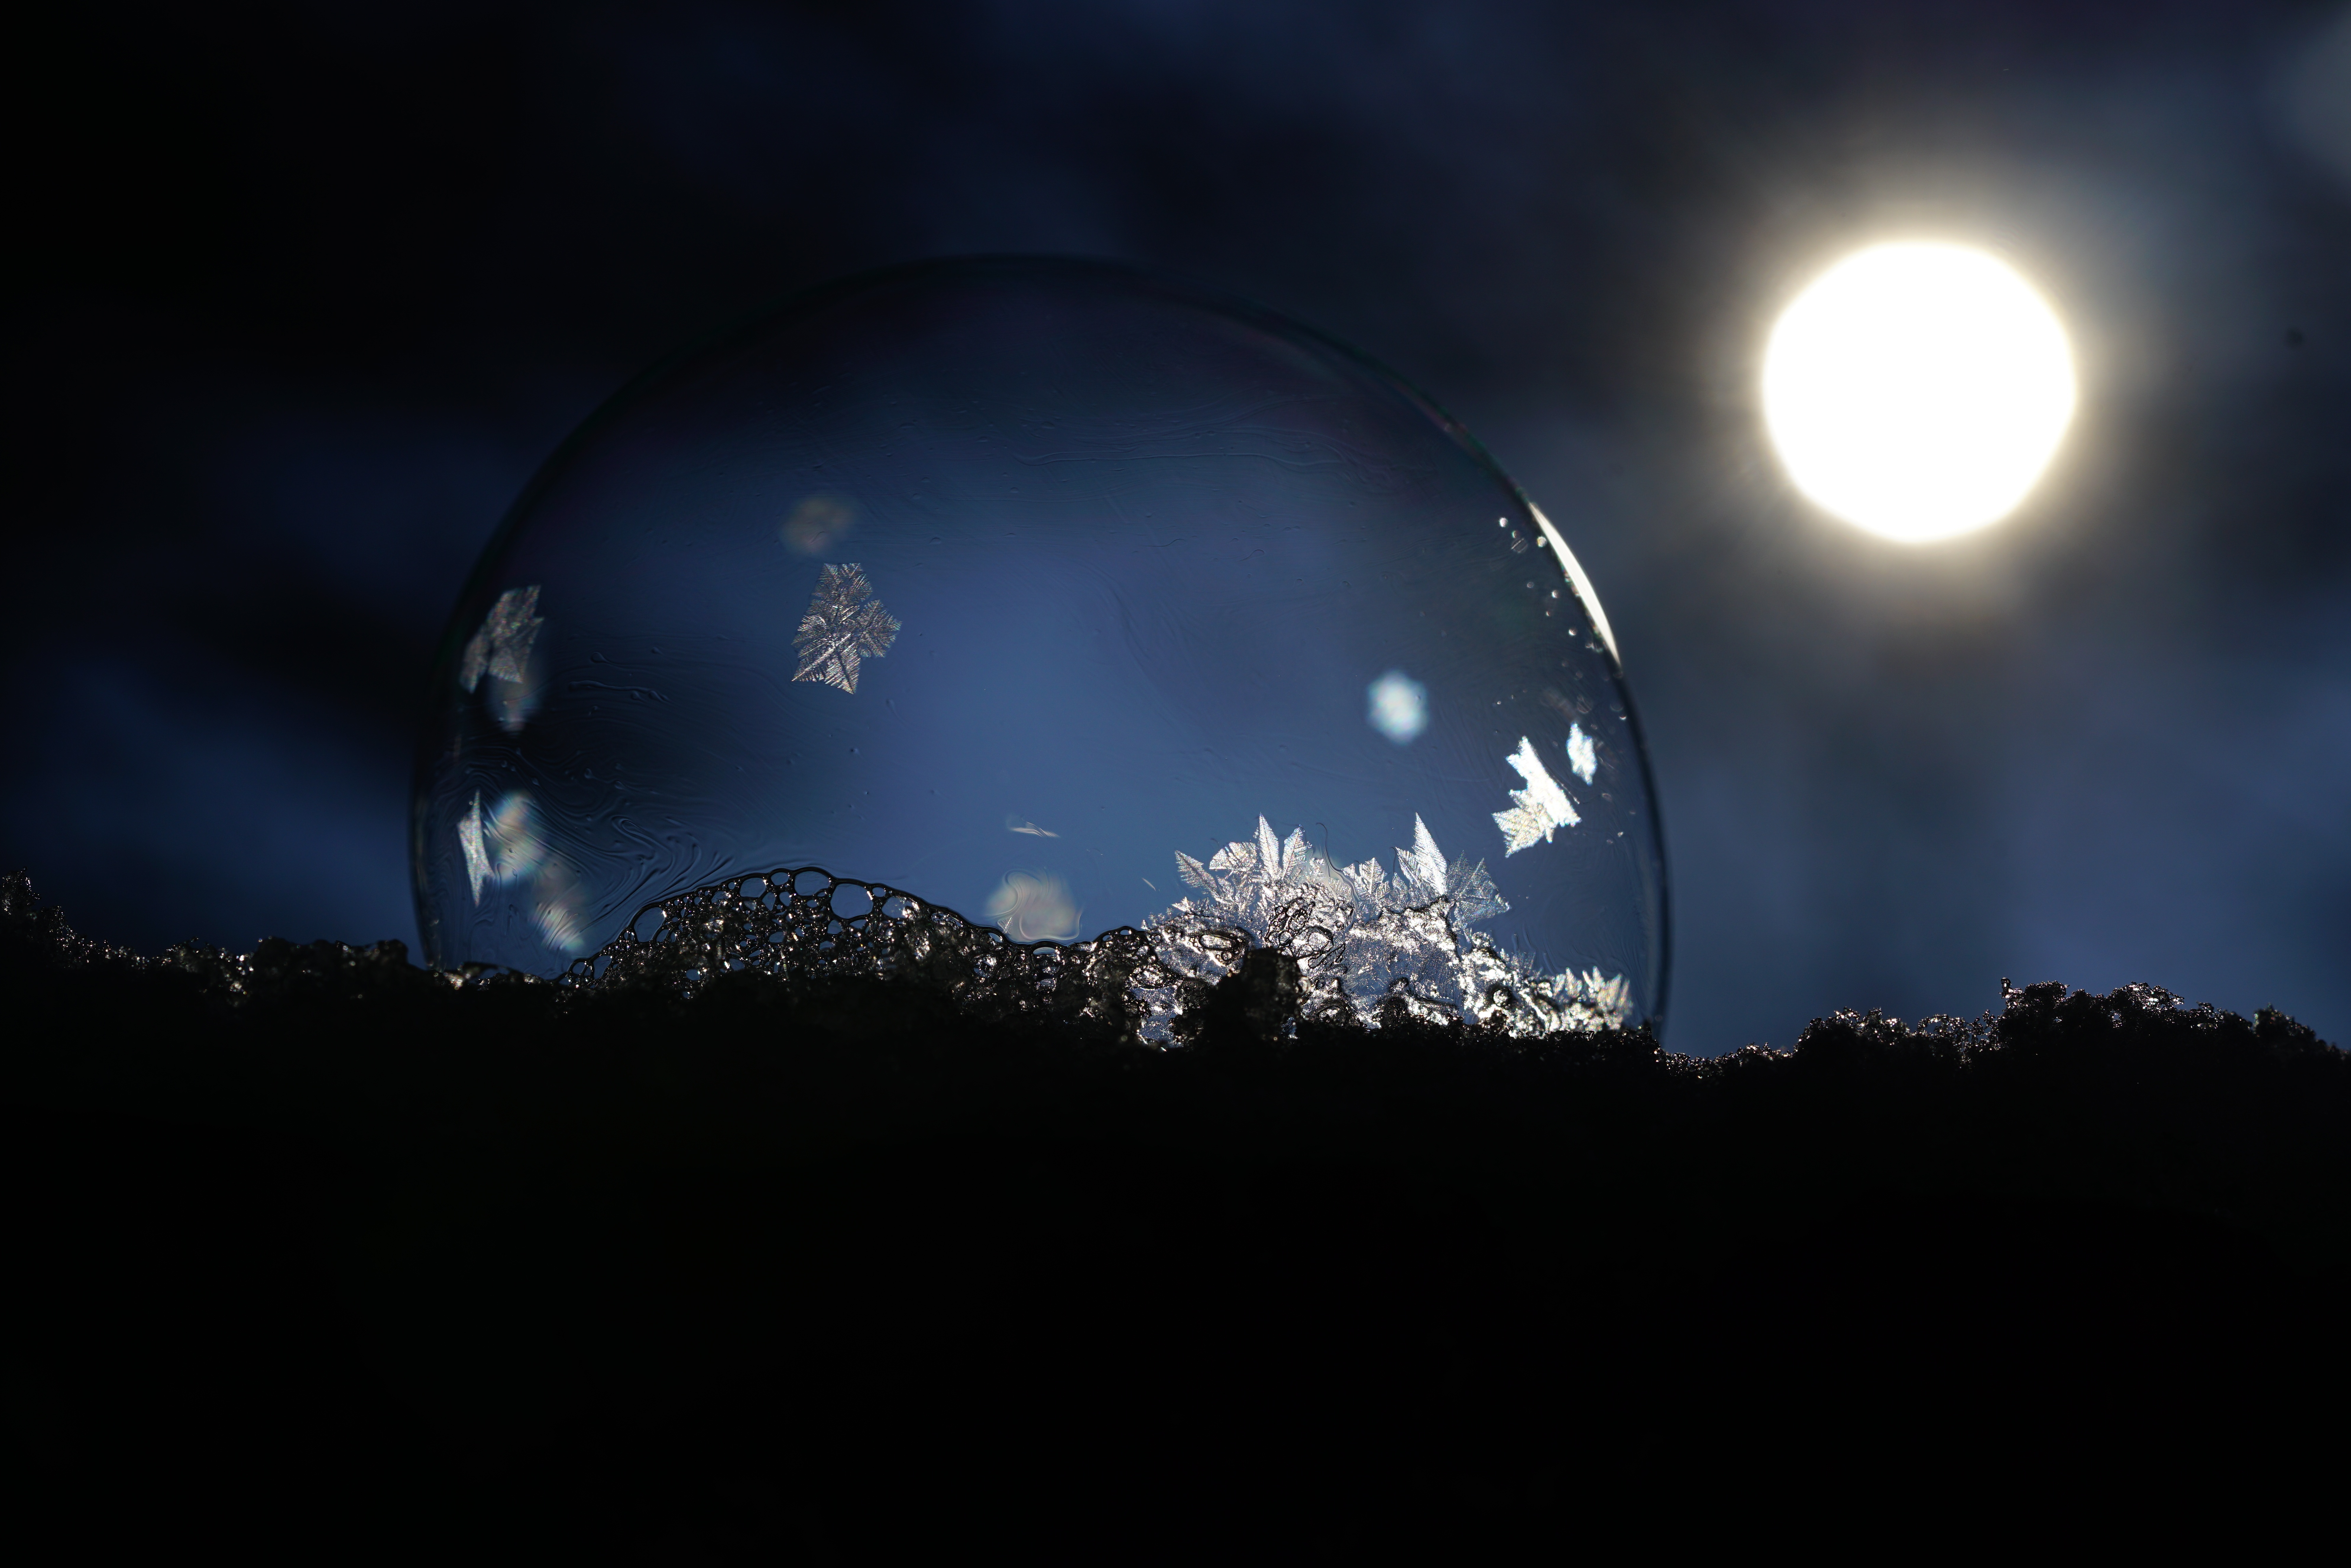
nature, cold, winter, light, cloud, sky, night, photography, frost, atmosphere, daytime, evening, darkness, freeze, frozen, lighting, moon, full moon, bubble, moonlight, ball, sphere, soap bubble, midnight, wintry, back light, phenomenon, macro photography, eiskristalle, crystals, astronomical object, meteorological phenomenon, stock photography, atmosphere of earth, computer wallpaper, celestial event